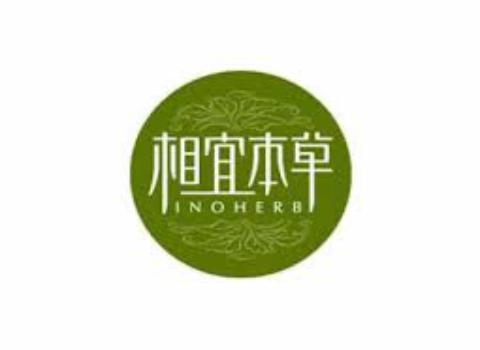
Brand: INOHERB-1
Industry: Necessities